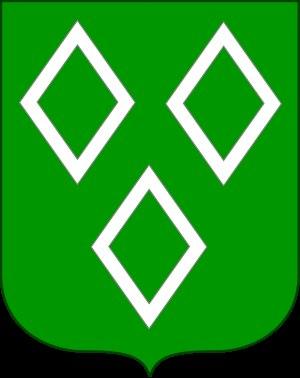
Bergues, anciennement Bergues-Saint-Winoc, est une commune française, située dans le département du Nord en région Hauts-de-France. Historiquement, la ville et ses alentours ont appartenu au comté de Flandre et relèvent de la zone linguistique flamande.